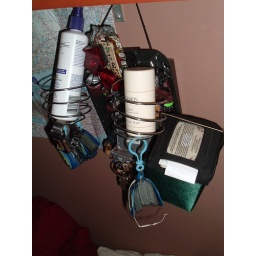
wall hanging mini shelf - from above